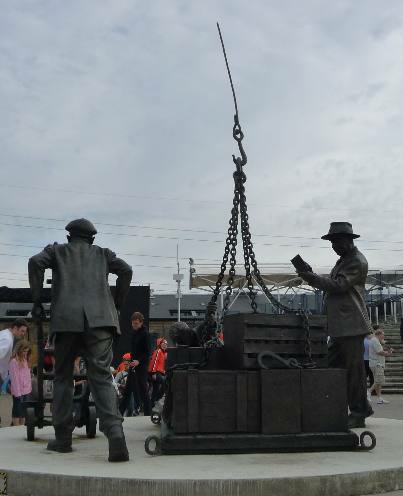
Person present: Yes